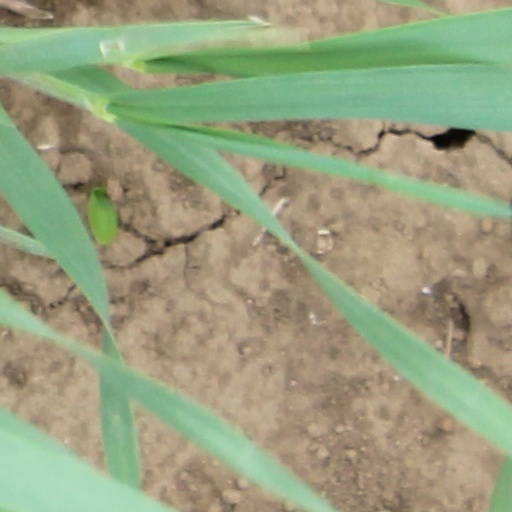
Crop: wheat